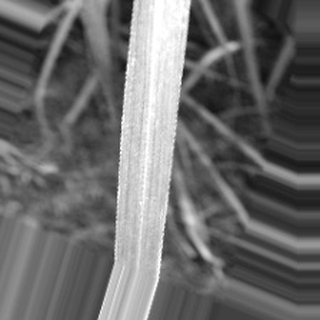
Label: sugarcane_bacterial_blight